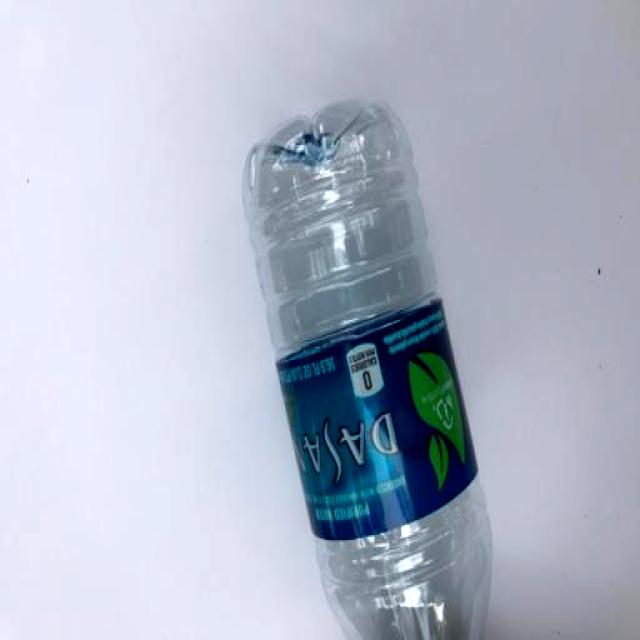
Label: Plastic